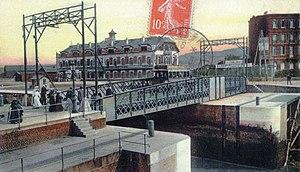
Le tramway d'Eu-Le Tréport-Mers fut mis en service en 1902 aux confins des départements de la Seine-Inférieure et de la Somme et assura le transport des riverains et des touristes entre les trois villes pendant plus de trente ans. Avant la Première Guerre mondiale, moyen de transport populaire, le tramway, à voie métrique, véhiculait près de 500 000 voyageurs par an et des projets d'extension en direction des stations touristiques voisines de la côte d'Albâtre étaient envisagés.